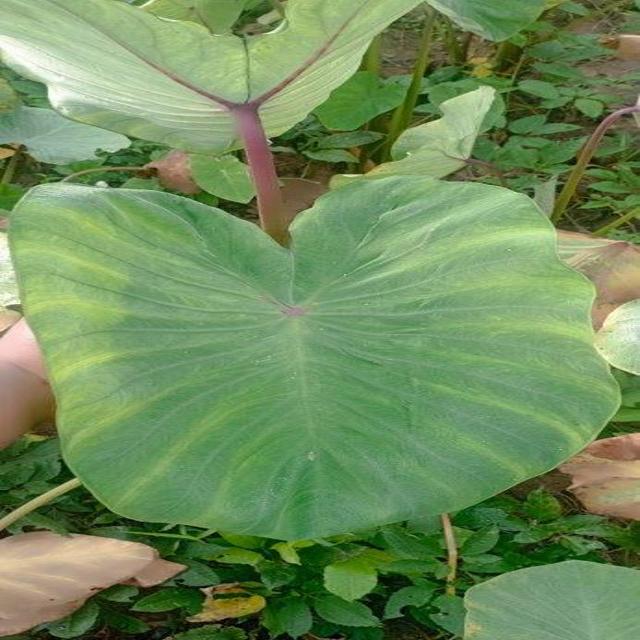
Label: Healthy